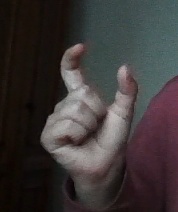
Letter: nun